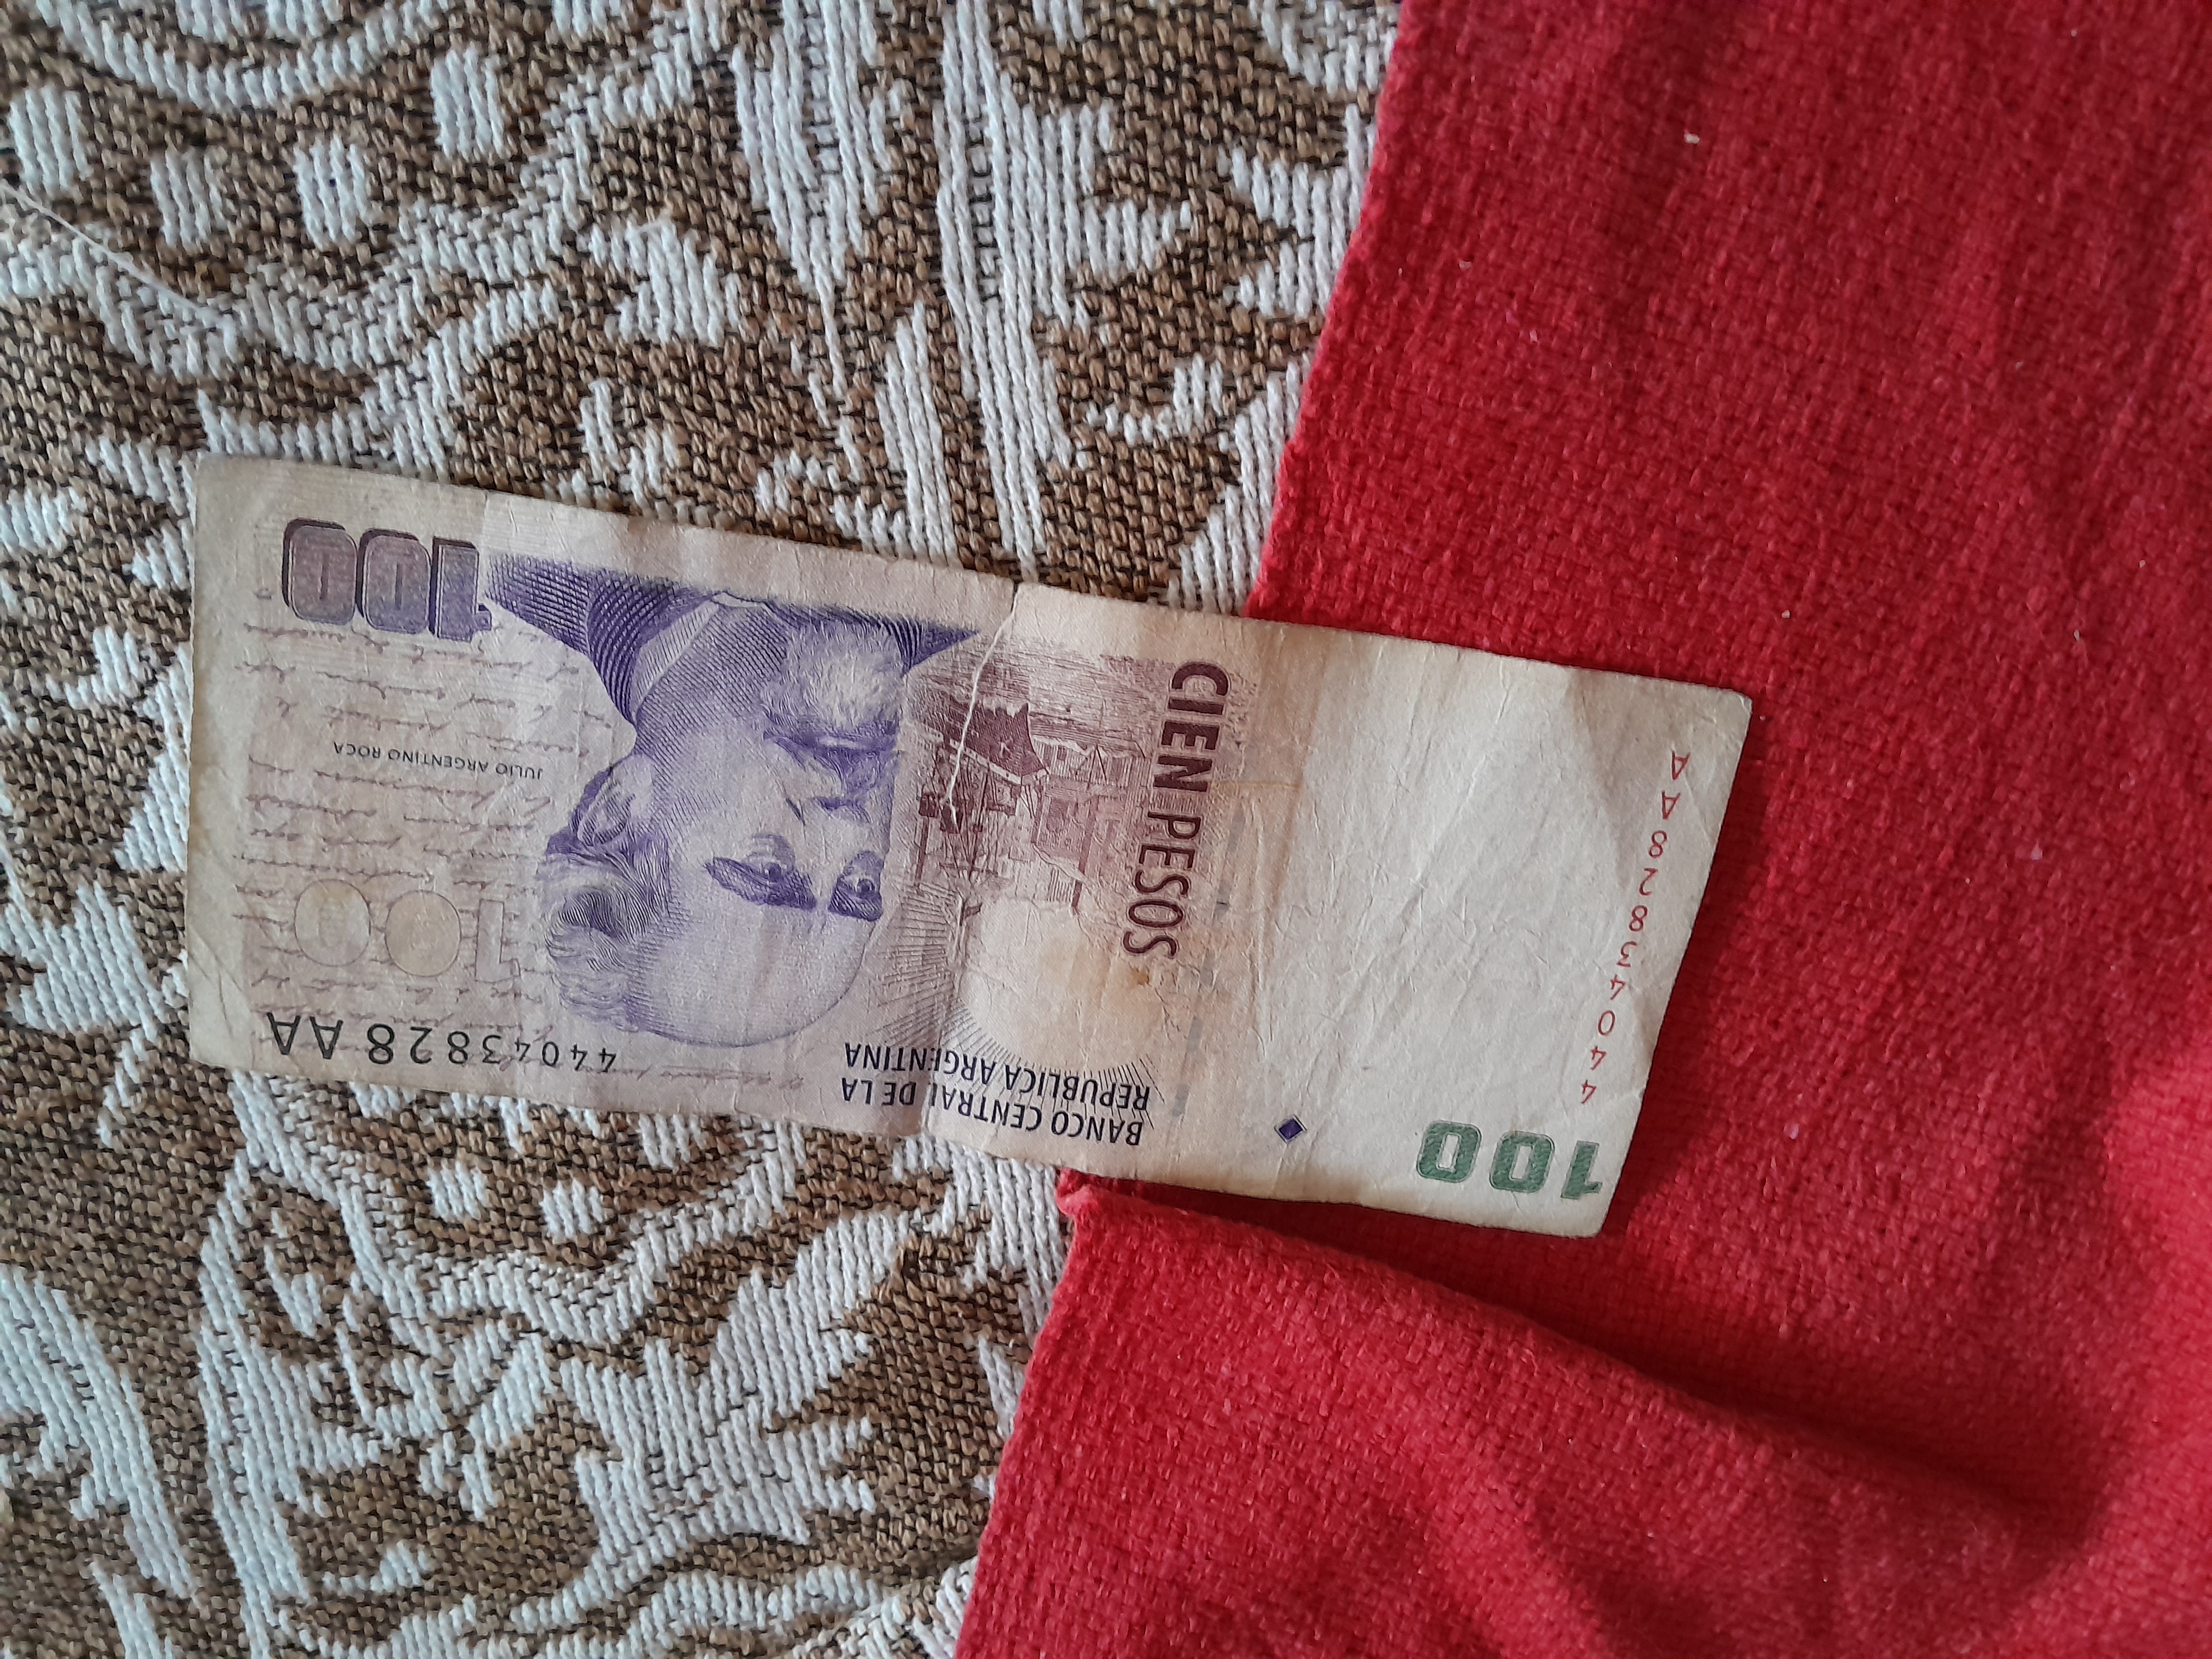
Denominación: 100